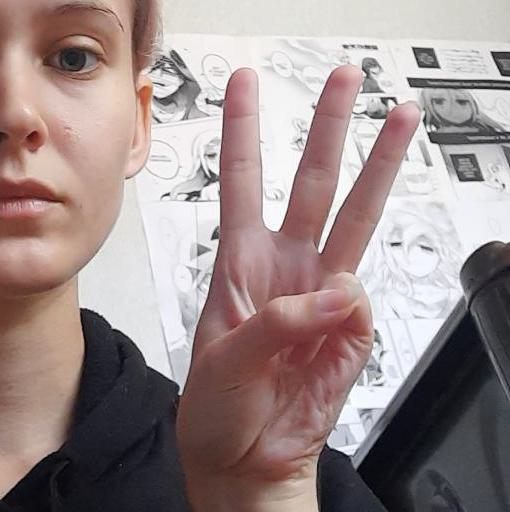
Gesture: three